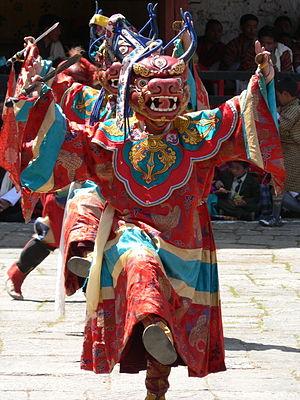
La danse cham est principalement associé à l'école gelug du bouddhisme tibétain ; c’est une danse animée où les danseurs portent des masques et des costumes représentant différents personnages du folklore et de la religion. La danse est accompagnée de musique jouée par des moines employant des instruments traditionnels. Ces danses comprennent souvent des instructions morales et apportent un mérite à ceux qui les observent.